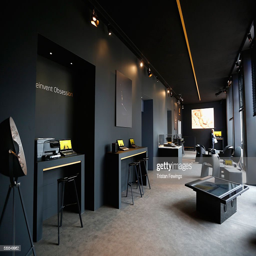
a general view of the exhibition during festival .